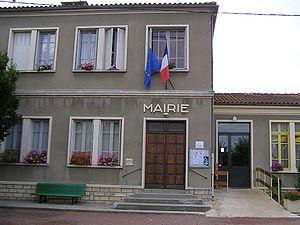
mairie d'Ambérac
Ambérac est une commune du Sud-Ouest de la France, située dans le département de la Charente.